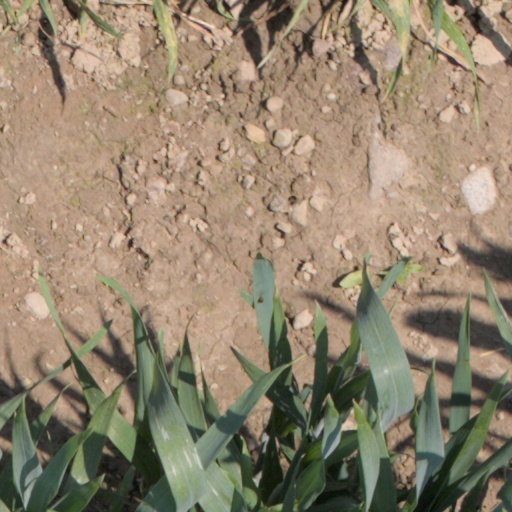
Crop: wheat